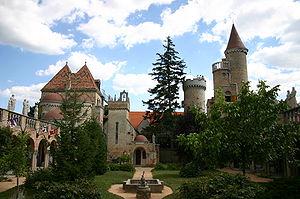
Székesfehérvár, appelée anciennement Albe Royale, est une ville de Hongrie, chef-lieu de la région de Transdanubie centrale et du comitat de Fejér, et chef-lieu du district de Székesfehérvár.